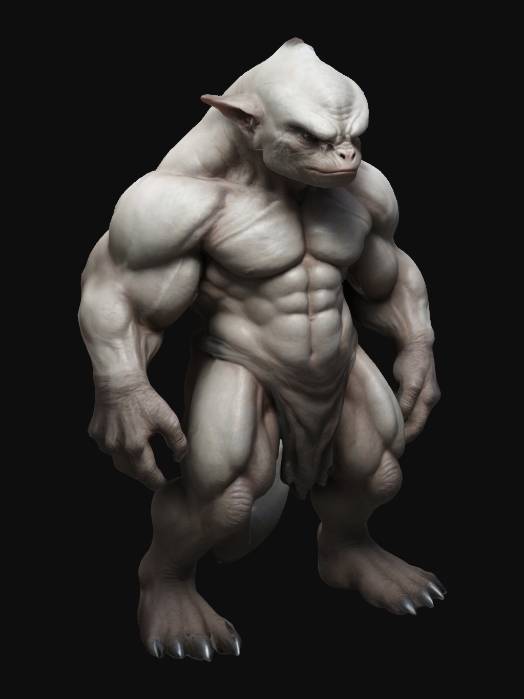
미적 점수 (1~10점): 1